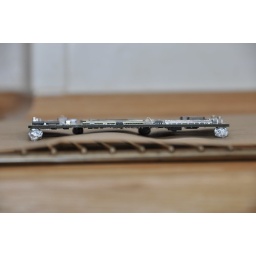
Small balls of tinfoil carefully placed under the video card to suspend the card, so hot air can flow better